Ribonuclease 4

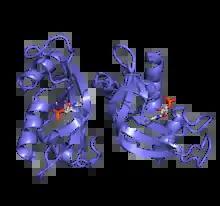
Shown is a PyMol image of the ribonuclease 4 dimer, blue, with deoxyuridine monophosphate, white, in the active site. PDB: 2RNF

The protein encoded by this gene belongs to the pancreatic ribonuclease family. Secreted ribonucleases are the only enzyme family that is vertebrate-specific. Among the 13 members of this superfamily, ribonuclease 4 (RNase 4), is the most conserved gene across different vertebrate species. The human form of RNase 4 is an intracellular and plasma enzyme which was first isolated from colon adenocarcinoma cell line HT-29. It can be found in the pancreas, saliva, and the liver, displaying a similar distribution pattern to that of angiogenin (ANG). It plays an important role in mRNA cleavage and has marked specificity towards the 3' side of uridine nucleotides.